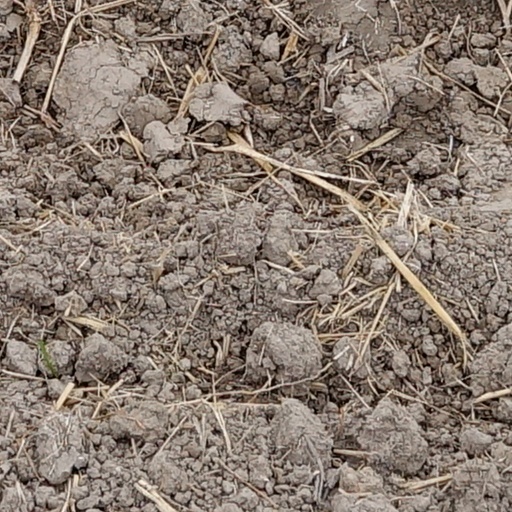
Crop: wheat